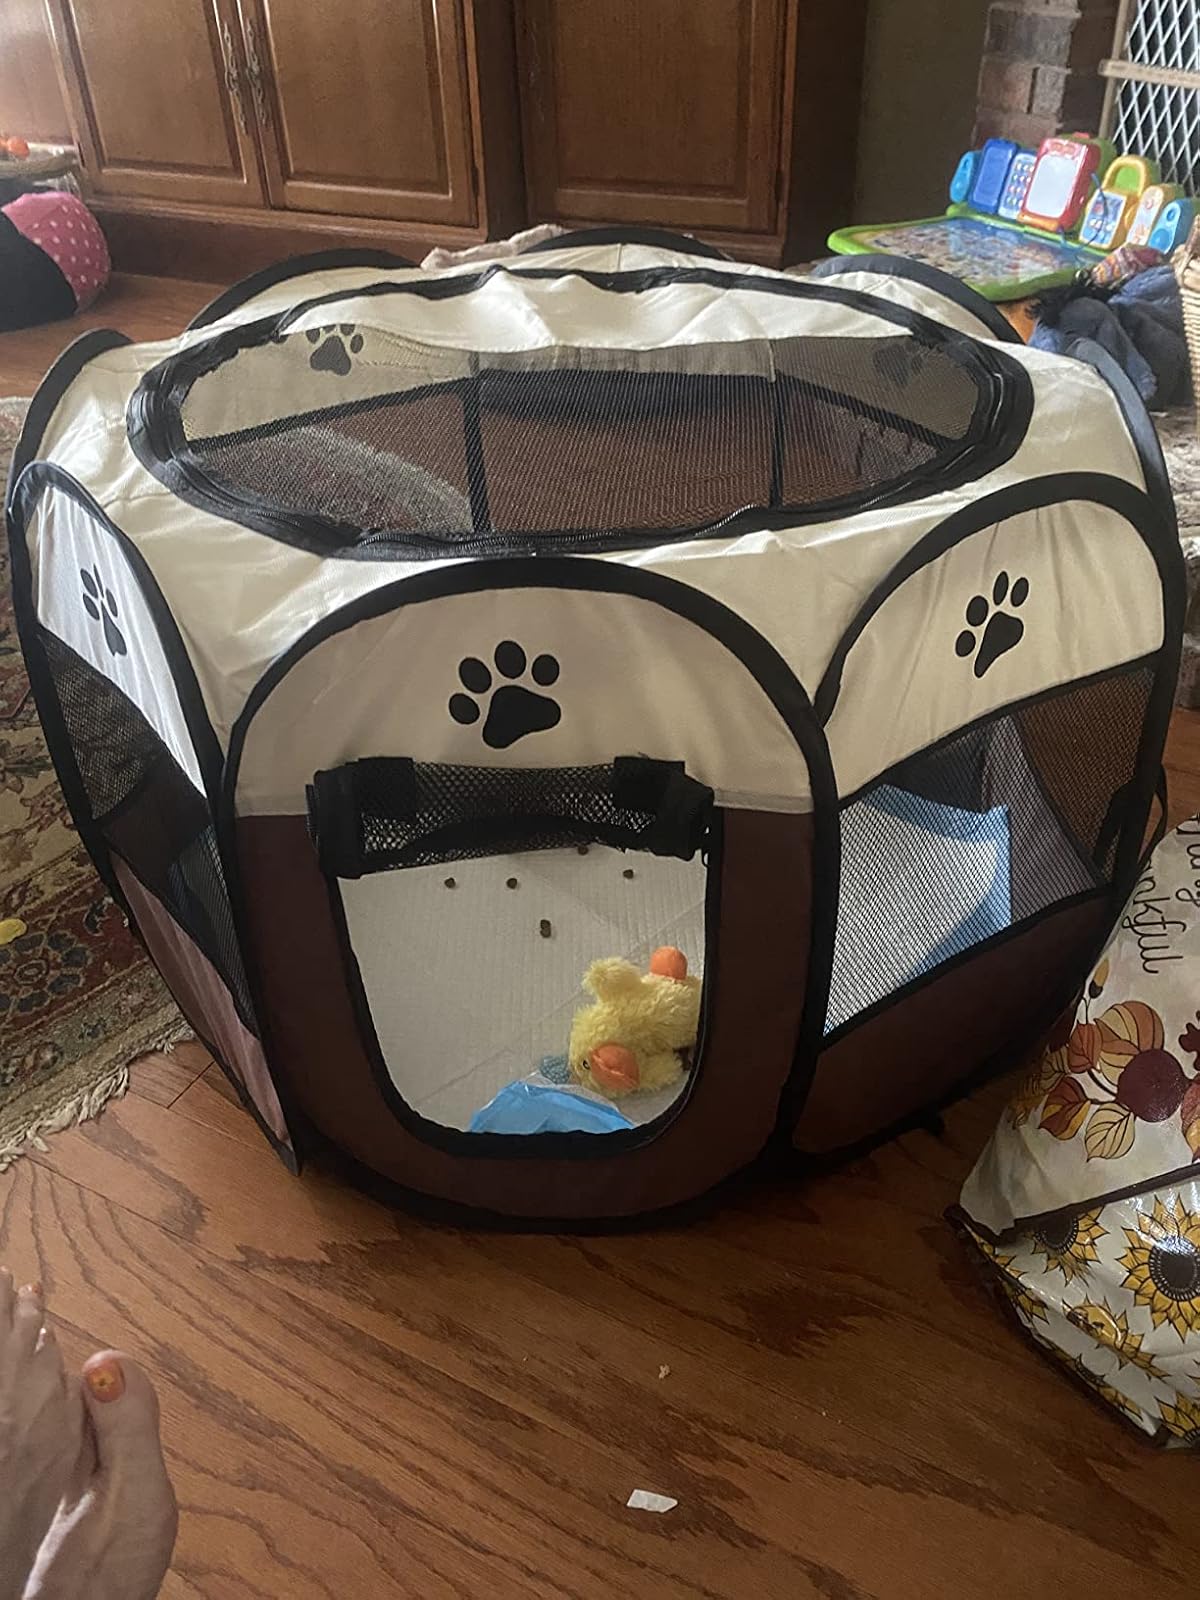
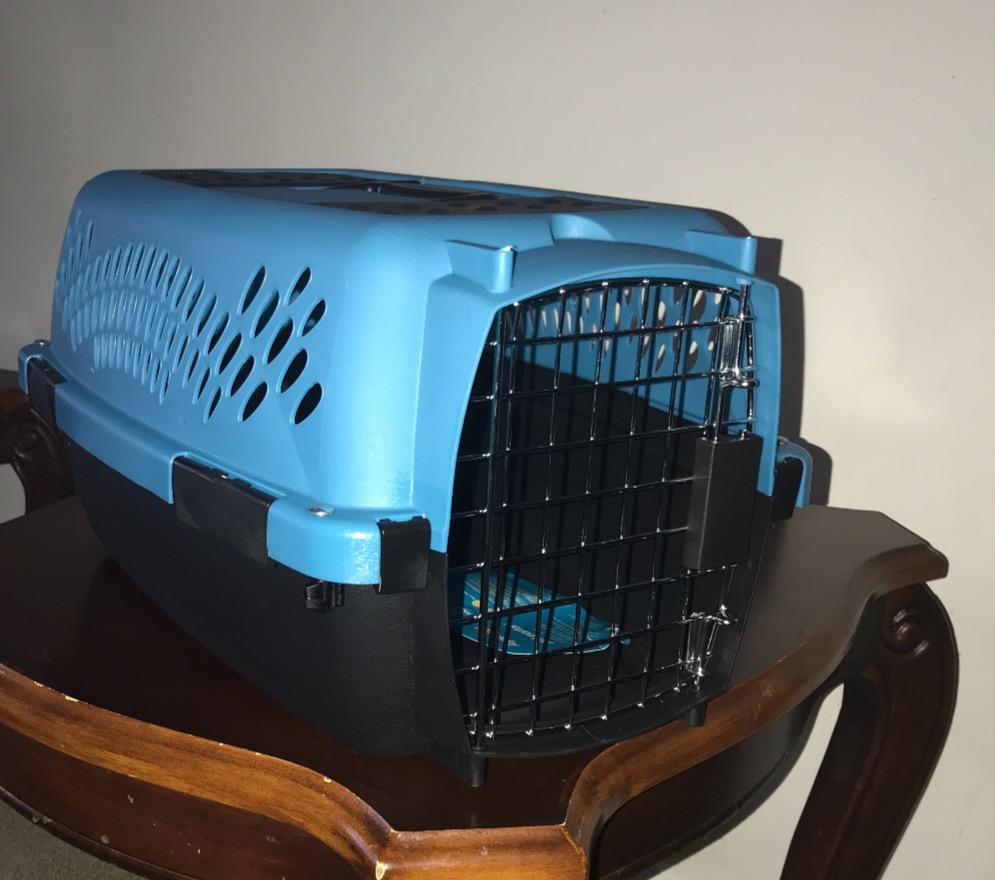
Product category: items_kennel
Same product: no